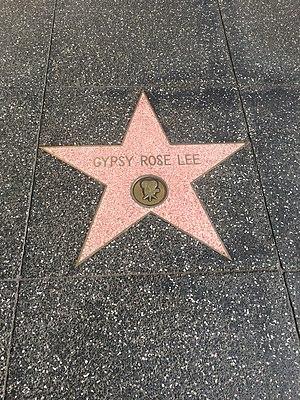
Gypsy Rose Lee, née Rose Louise Hovick le 8 janvier 1911 et morte le 26 avril 1970, était une artiste de burlesque américaine et une vedette célèbre pour son numéro de striptease. Également actrice, autrice et dramaturge, elle a publié des mémoires en 1957, adaptées en comédie musicale avec Gypsy.